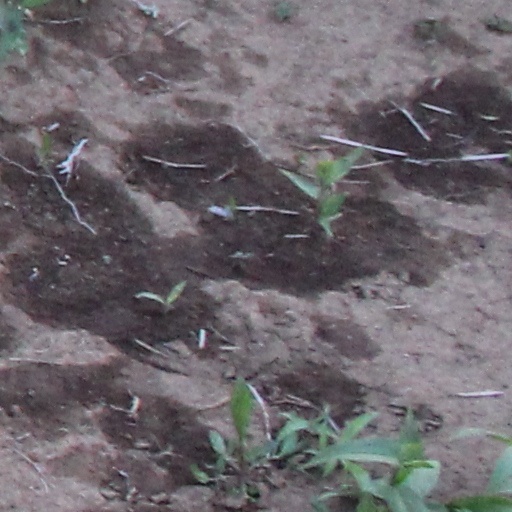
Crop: wheat